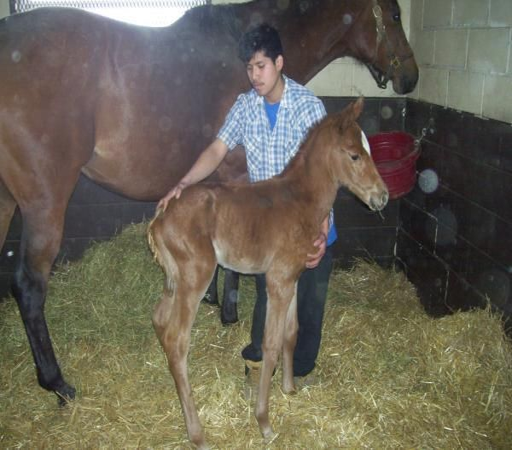
animal kingdom winner , on the day he was born